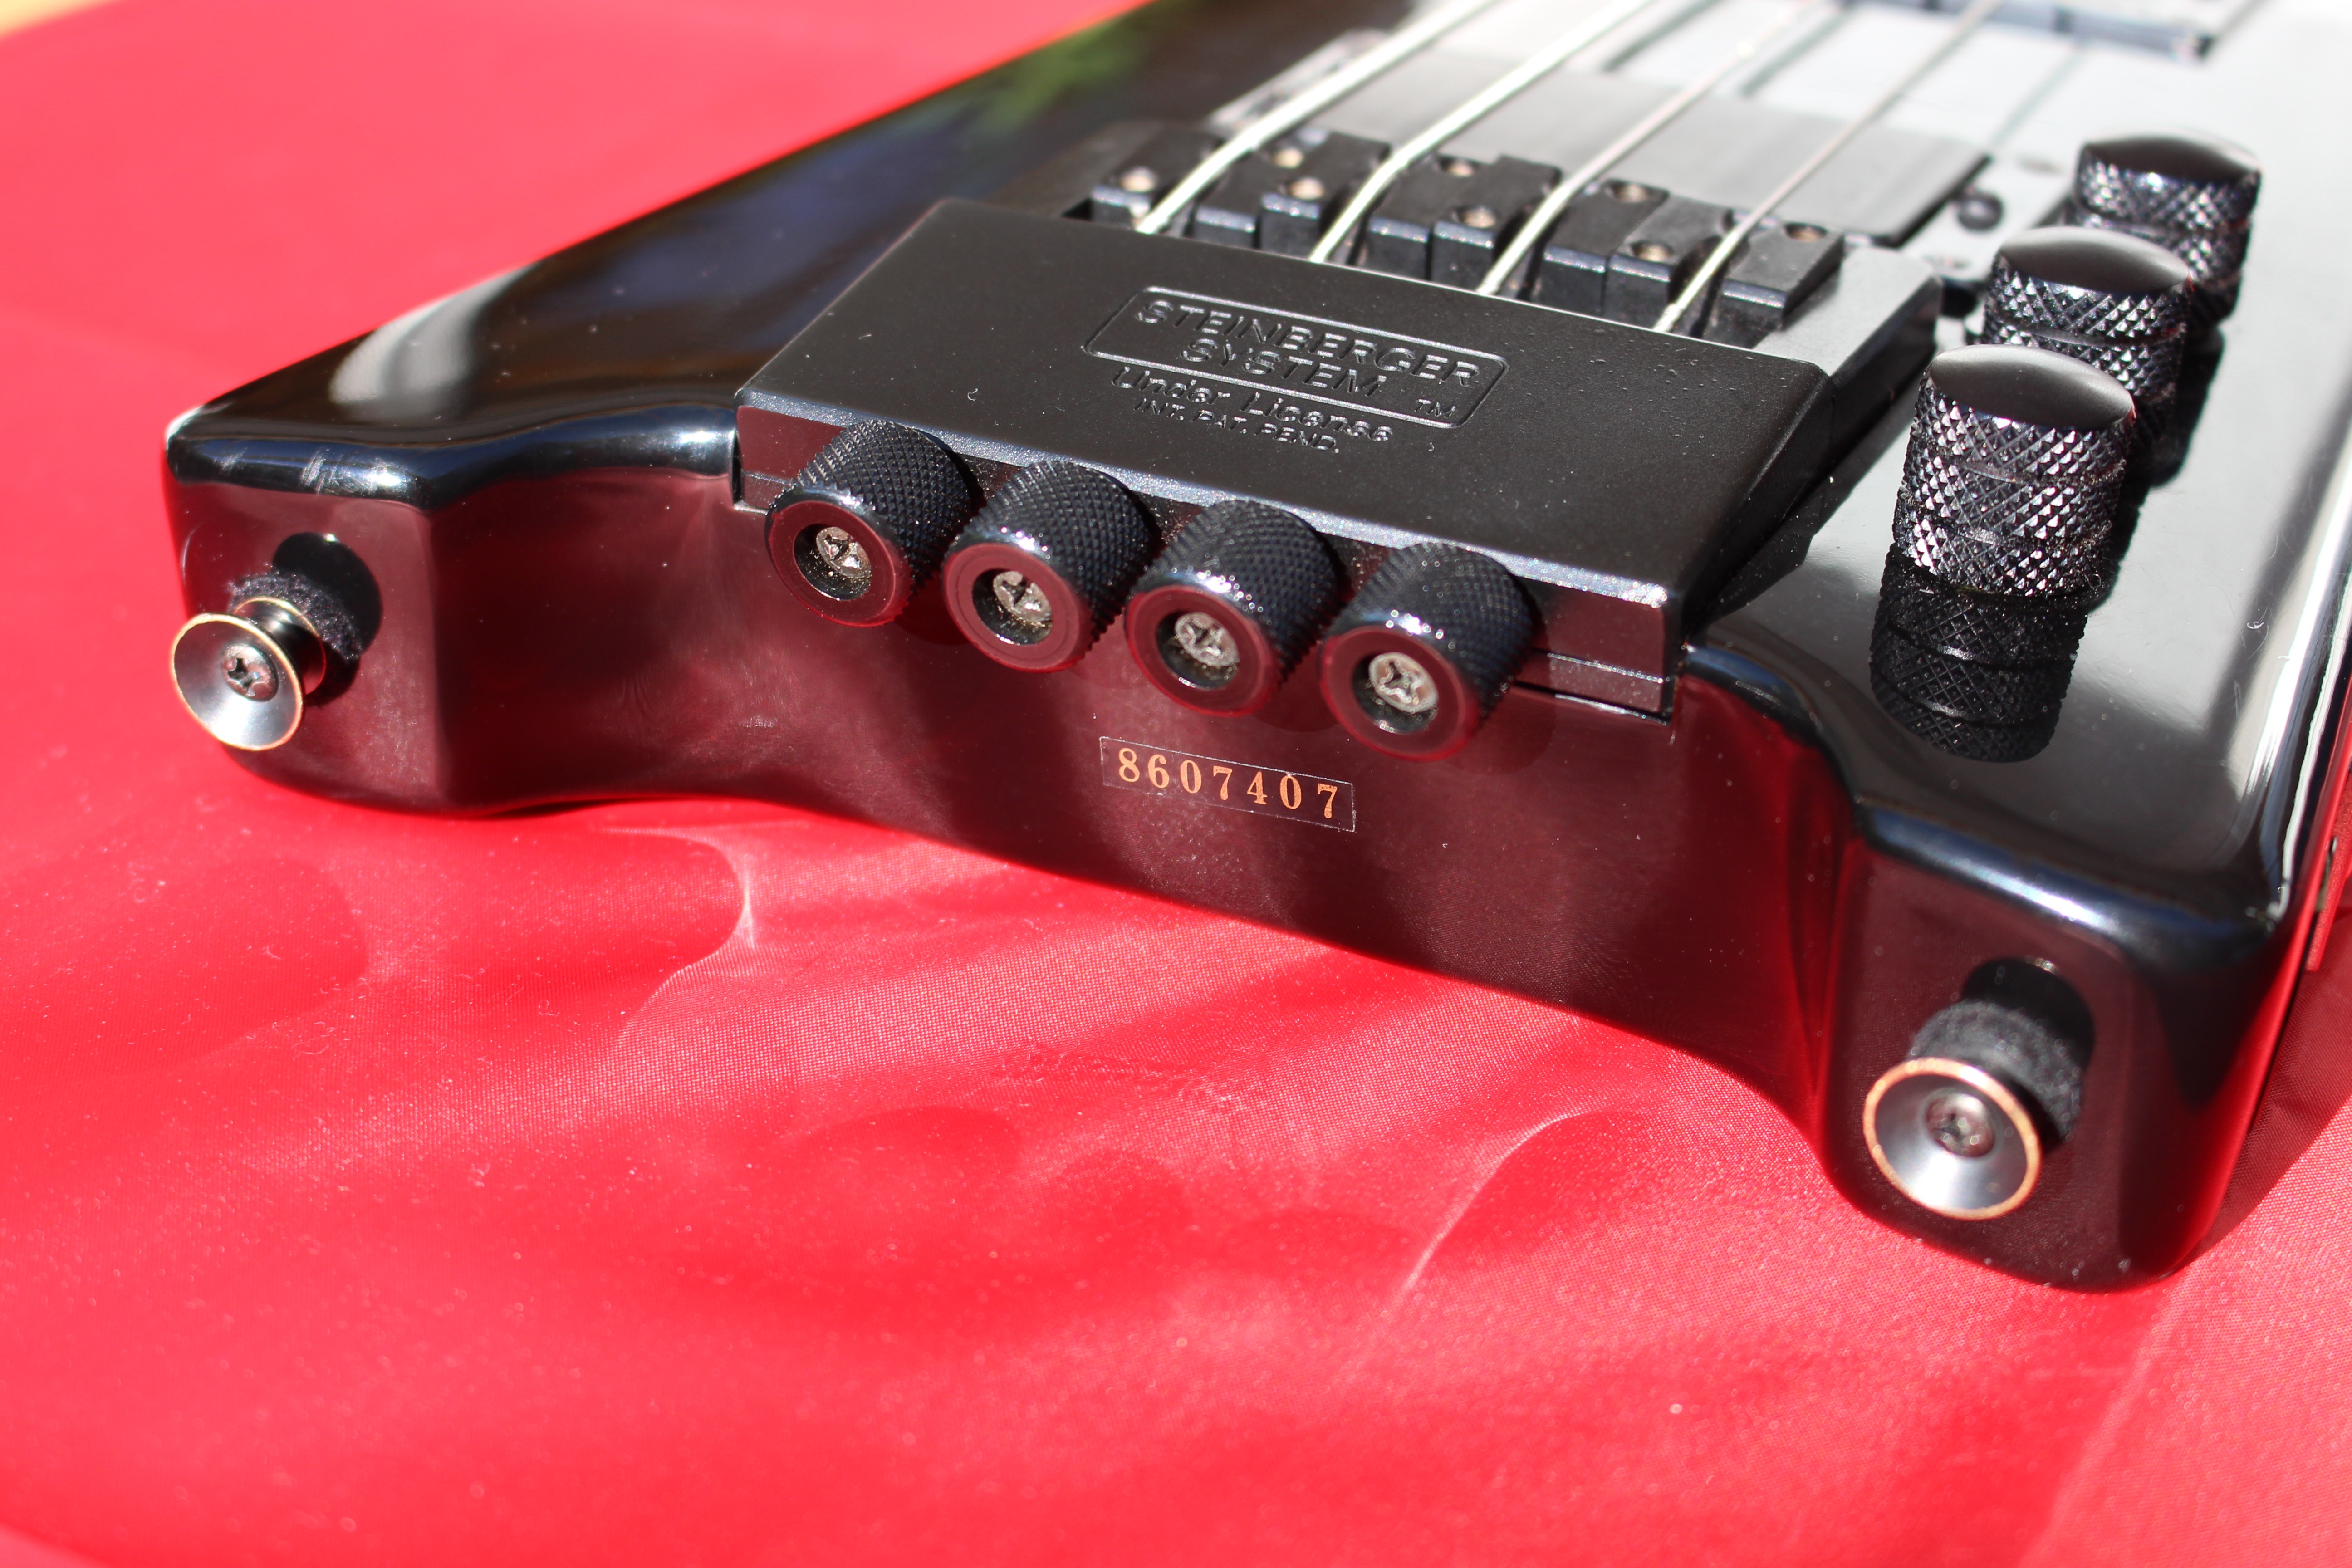
guitar, red, musical instrument, stringed instrument, close up, bass, pickup, strings, bass guitar, steinberger, electrically, e bass, frets, b2a, hohner, fingerboard, string instrument, electronic instrument, plucked string instruments